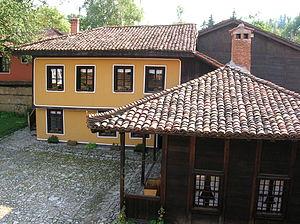
Maison Karavelov, à Koprivchtitsa (Bulgarie).